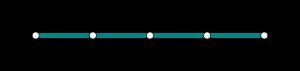
Hong Kong est le terminus de la Tung Chung et de l'Airport Express du MTR de Hong Kong. Elle est située entre Man Cheung Street et Harbour View Street, Central, l'île de Hong Kong, et se trouve en dessous du International Finance Centre.